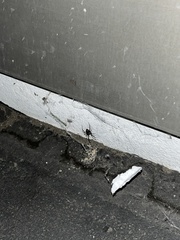
Species: Lactrodectus_hesperus